Dillon, Colorado

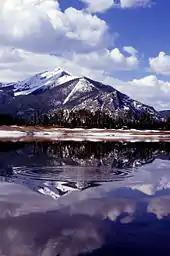
Spring snowmelt fills Lake Dillon

As of the census of 2000, there were 802 people, 369 households, and 195 families residing in the town. The population density was . There were 1,280 housing units at an average density of . The racial makeup of the town was 95.64% White, 0.87% African American, 1.00% Native American, 0.12% Asian, 1.87% from other races, and 0.50% from two or more races. Hispanic or Latino of any race were 10.35% of the population.